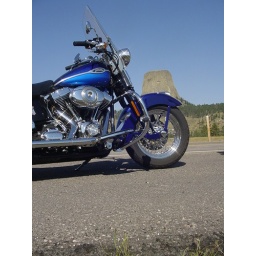
My bike in front of Devils tower